Kitack Lim

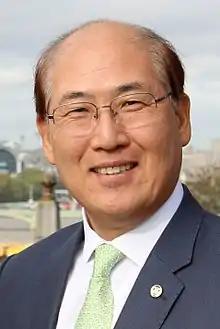
Kitack Lim in 2017

Kitack Lim (Korean: 임기택; born 22 January 1956) is a South Korean maritime official who served as a previous Secretary-General of the International Maritime Organization.